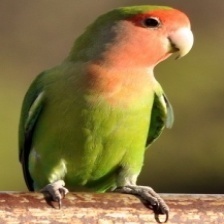
Species: ROSY FACED LOVEBIRD
Scientific name: AGAPORNIS ROSEICOLLIS